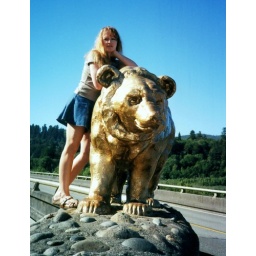
Golden bears adorn the abutments of this bridge over the Klamath River, northern California coast.